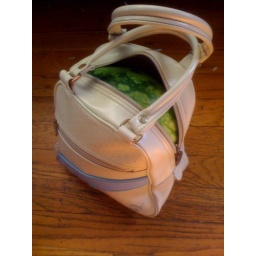
Watermelon in a bowling ball style bag